Patricia Hanebeck

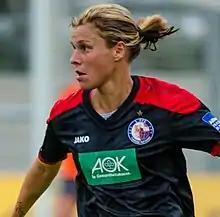
Hanebeck playing for Turbine Potsdam in September 2015

Patricia Hanebeck is a German footballer currently playing for FF USV Jena in Germany's Frauen Bundesliga.